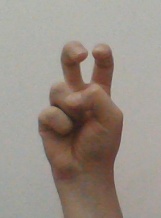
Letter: toot